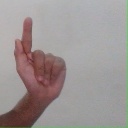
अक्षर: ळ